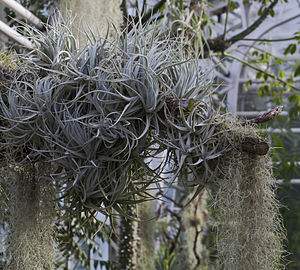
Epifyt
Epifyten 'Tillandsia meridionalis' i Münchens botaniske have
En epifyt er en plante, der ikke gror i jorden, men på andre planter, uden dog at være en snylter, der suger næring fra værtsplanten.